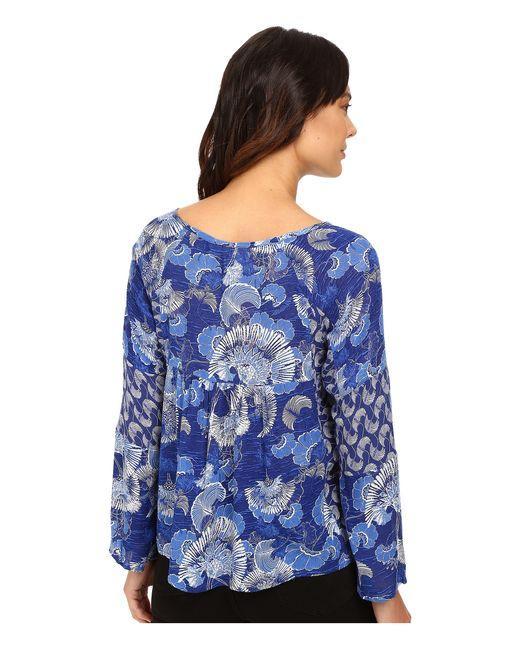
Bedrucktes blaues stilvolles Freizeitoberteil für Damen